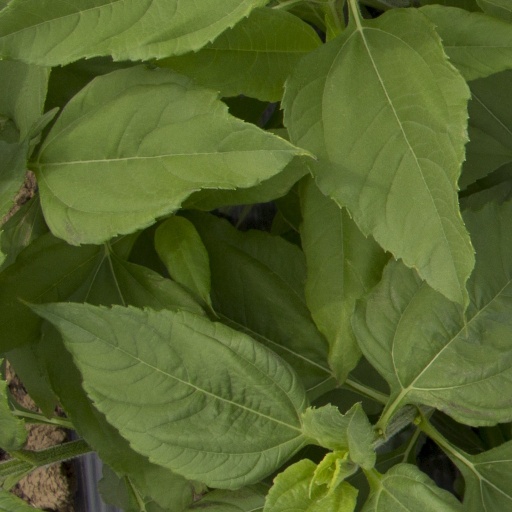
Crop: Jerusalem artichoke